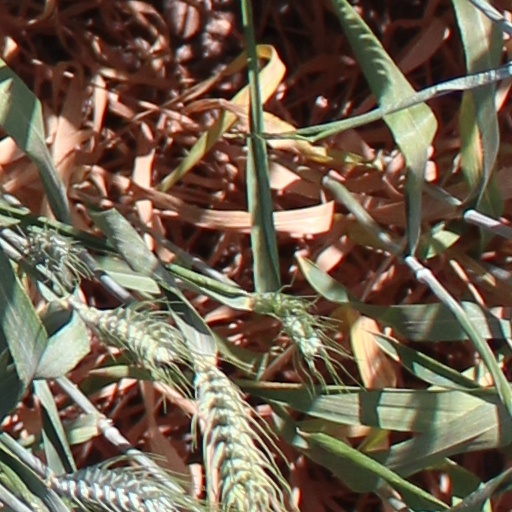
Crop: wheat